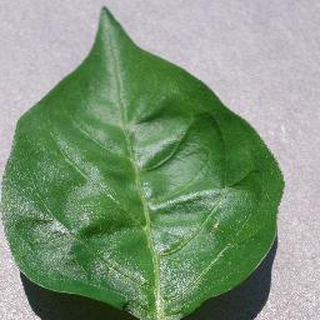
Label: healthy_bell_pepper